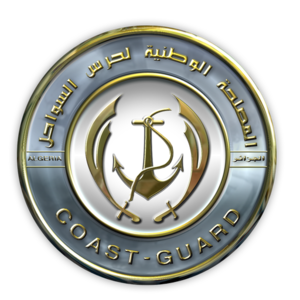
Écusson des gardes côtes algériens